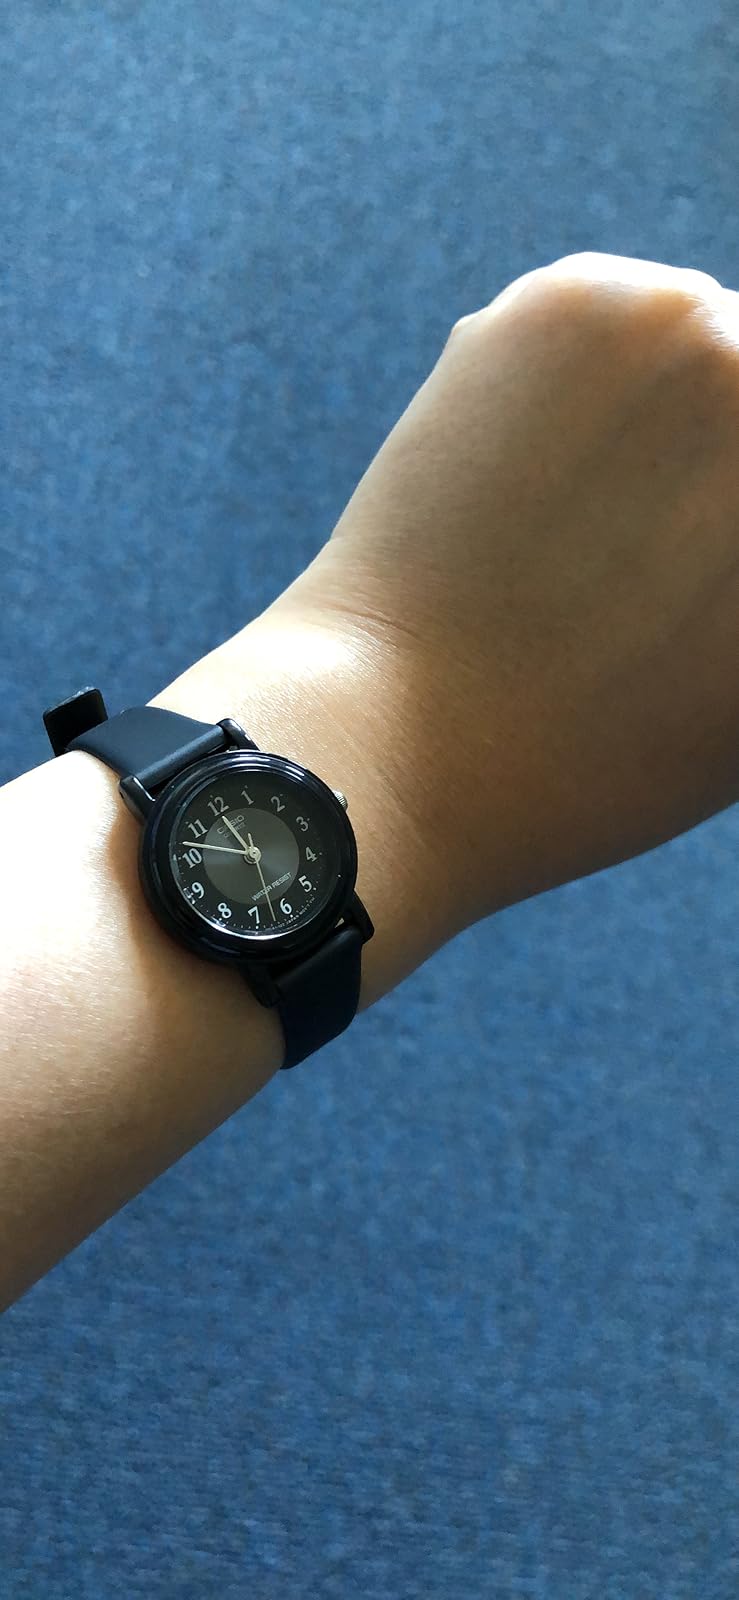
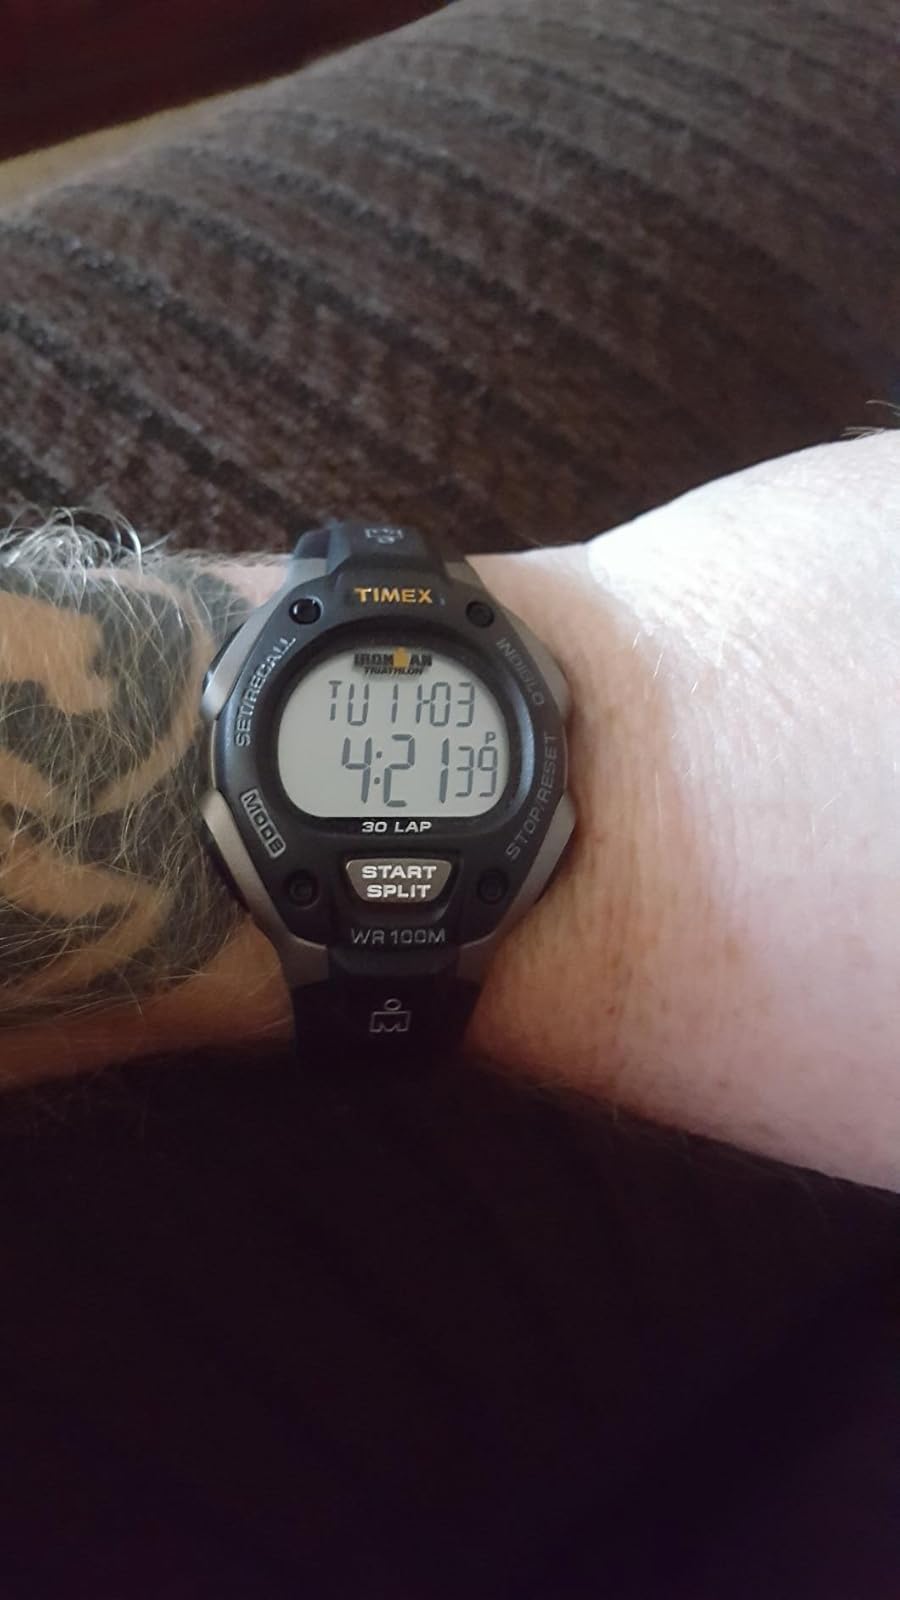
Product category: accessories_watch
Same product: no